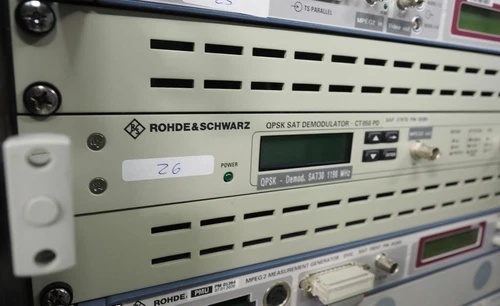
Rohde & Schwarz Sa Demodulatore Qpsk CT 050 Pd #26
Rohde & Schwarz Sa Demodulatore Qpsk CT 050 Pd #26 Special reminder: https://360plcworld.com can pay online. If you need more product pictures, more quantity, or other questions. (E-mail: sales@360dcs.com what app: +1-(626)-546-8504)
Brand: 360DCS
Category: Electronics > Communications